427 Special Operations Aviation Squadron

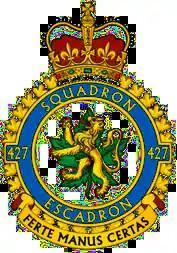

427 Special Operations Aviation Squadron (427 SOAS) is a tactical helicopter unit that provides aviation support to Canadian Special Operations Forces Command. The squadron is based at Garrison Petawawa (CFB Petawawa), Ontario with a fleet of Bell CH-146 Griffon helicopters. It was founded during the Second World War as No. 427 Squadron RCAF.